Vejle

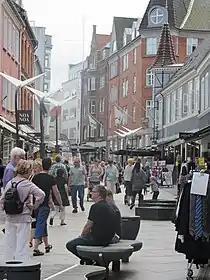
Vejle's pedestrian street

Throughout the 19th century, the town benefited from improvements such as a new harbour on the fjord, a railway station, and modern utilities. From the mid-19th century into the 20th century, Vejle developed from a provincial market town into a busy industrial centre, eventually becoming known as the "Manchester of Denmark" for its many cotton mills.